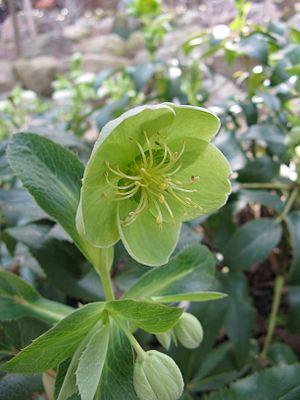
Helleborus argutifolius Viv., l'Hellébore de Corse, est une espèce endémique de Corse et de Sardaigne.